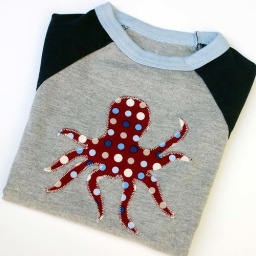
My latest creations - an octopus on a hip raglan-sleeve shirt in gray and navy blue, size 3T.